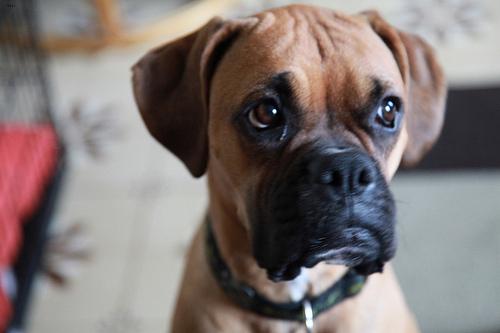
Breed: boxer